Ironclad (film)

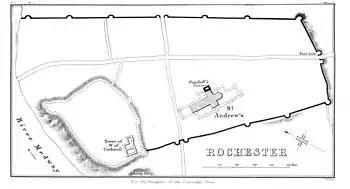
19th century map of medieval Rochester showing the proximity of the castle, cathedral and city

d'Aubigny persuades three of his men to join him, including his squire, Guy, and a petty criminal named Jedediah, but a fourth turns down the baron's call to arms. A party of seven finally leaves for Rochester where, on arriving, they discover several Danish mercenaries have already claimed the castle; the fourth man had betrayed them to the king. Aubigny's party fights and kills the Danes, and then claims Rochester Castle in the name of the rebellion, much to the displeasure of Cornhill. When John's army finally arrives and lays siege to Rochester, the garrison holds fast and manages to beat the initial Danish assault. In the aftermath, Aubigny offers his men leave if they wish; none accept.